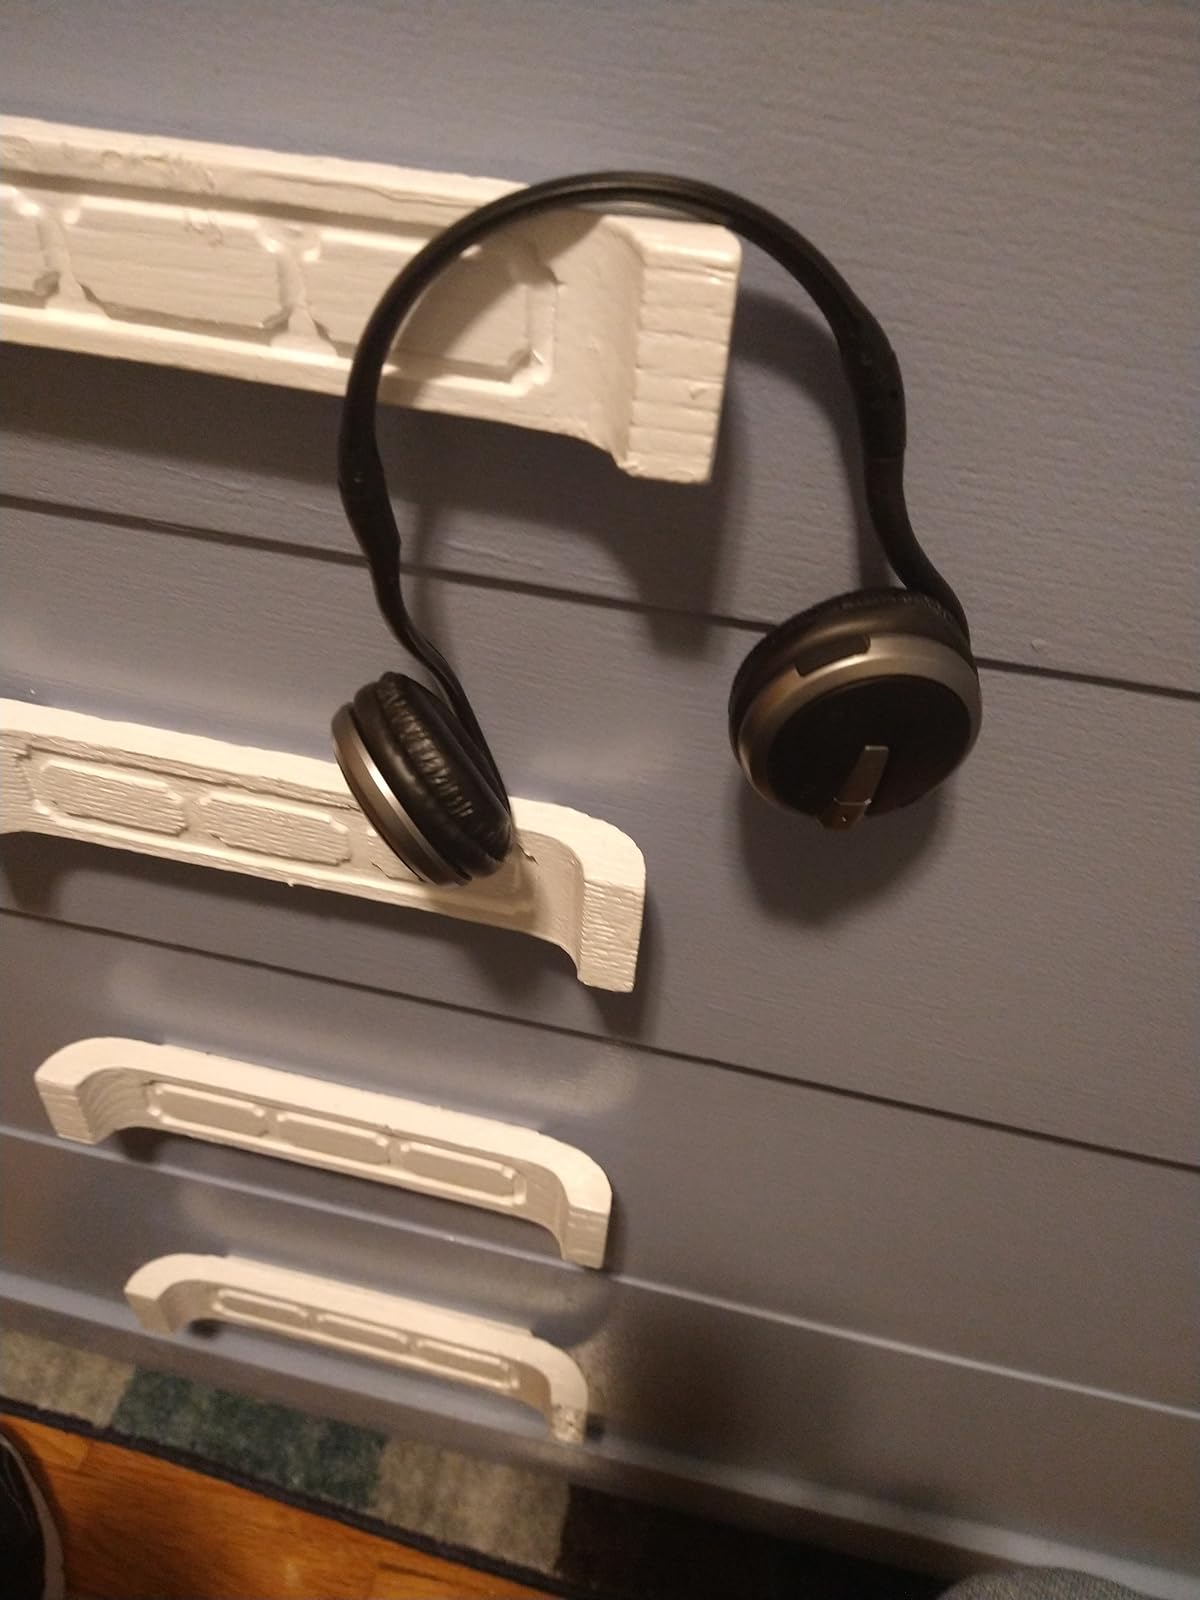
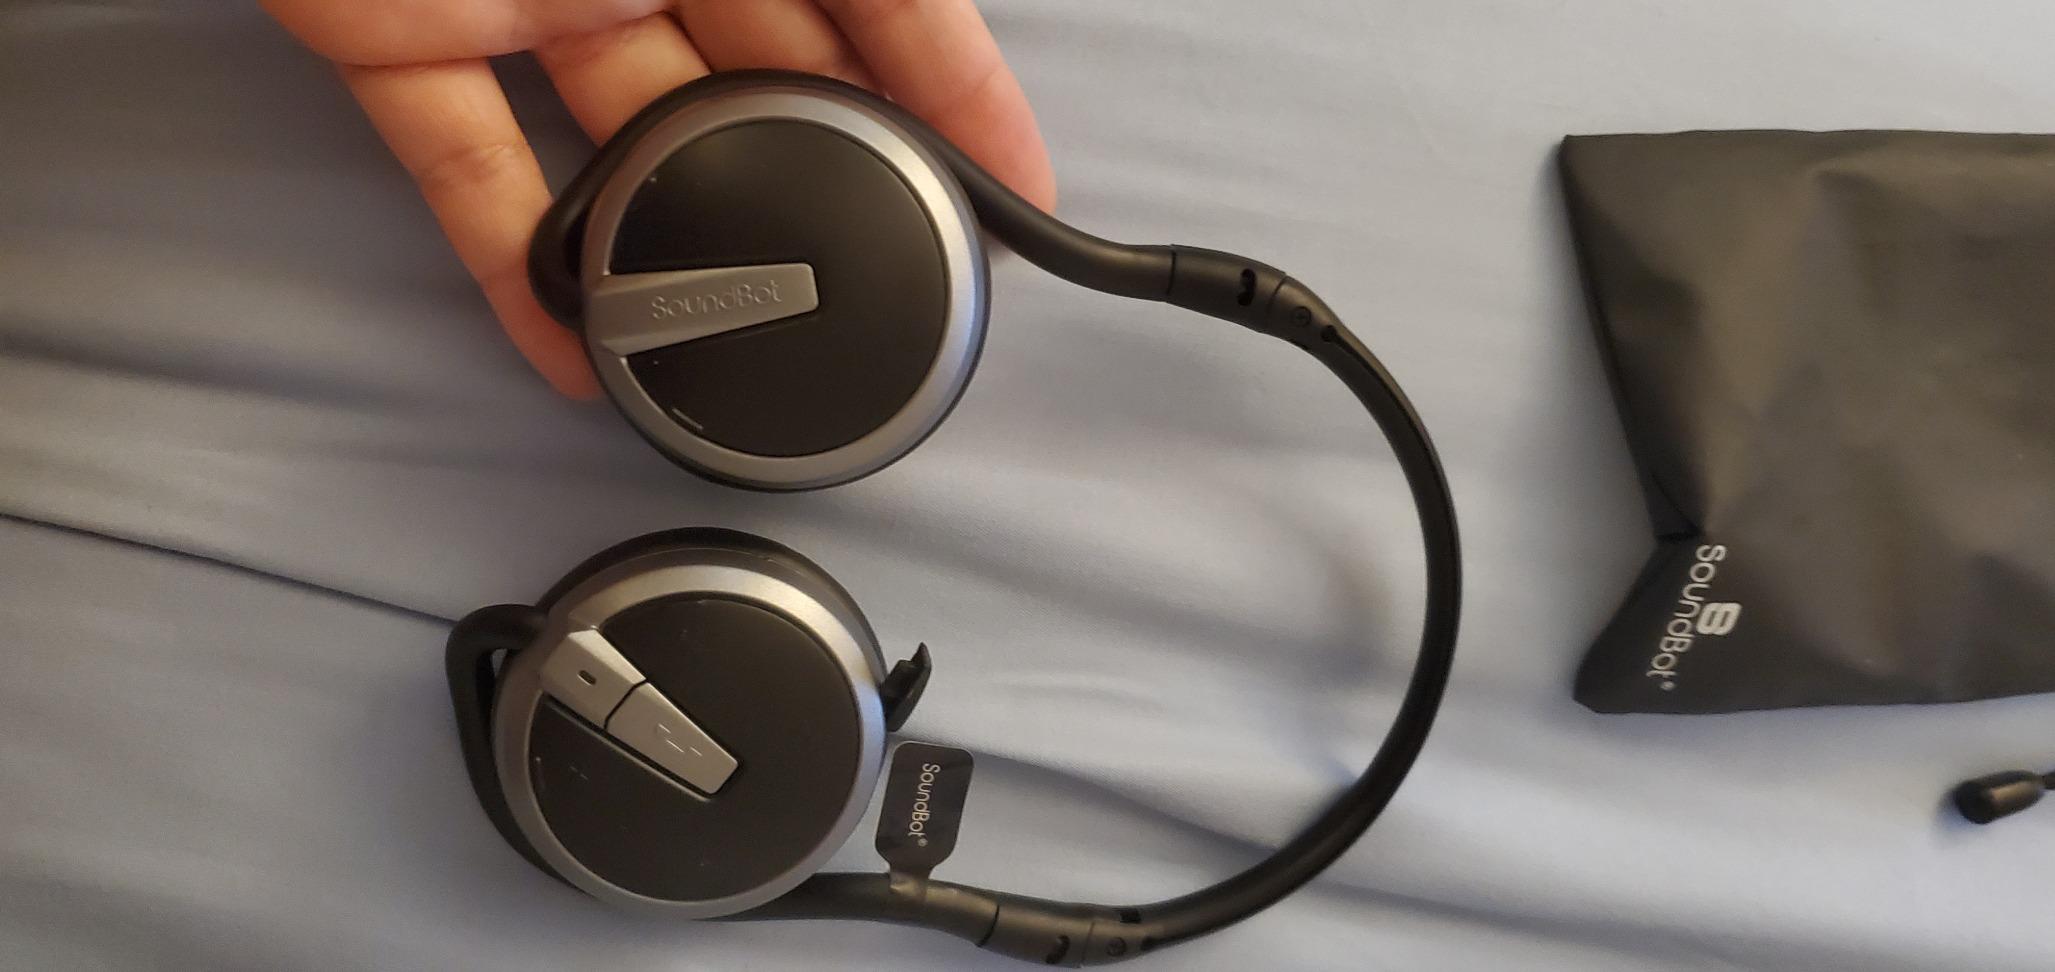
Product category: headphones
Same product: yes